American frontier

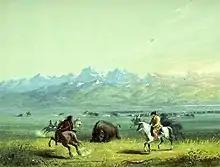
"Wounded buffalo", by Alfred Jacob Miller

The end of the bison herds opened up millions of acres for cattle ranching. Spanish cattlemen had introduced cattle ranching and longhorn cattle to the Southwest in the 17th century, and the men who worked the ranches, called "vaqueros", were the first "cowboys" in the West. After the Civil War, Texas ranchers raised large herds of longhorn cattle. The nearest railheads were 800 or more miles (1300+ km) north in Kansas (Abilene, Kansas City, Dodge City, and Wichita). So once fattened, the ranchers and their cowboys drove the herds north along the Western, Chisholm, and Shawnee trails. The cattle were shipped to Chicago, St. Louis, and points east for slaughter and consumption in the fast-growing cities. The Chisholm Trail, laid out by cattleman Joseph McCoy along an old trail marked by Jesse Chisholm, was the major artery of cattle commerce, carrying over 1.5 million head of cattle between 1867 and 1871 over the from south Texas to Abilene, Kansas. The long drives were treacherous, especially crossing water such as the Brazos and the Red River and when they had to fend off Natives and rustlers looking to make off with their cattle. A typical drive would take three to four months and contained two miles (3 km) of cattle six abreast. Despite the risks, a successful drive proved very profitable to everyone involved, as the price of one steer was $4 in Texas and $40 in the East.